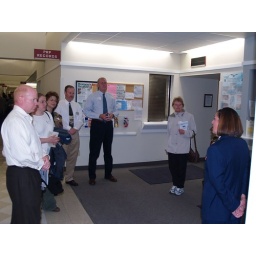
Why yes... the paper does come in navy blue as well as multiple pastels